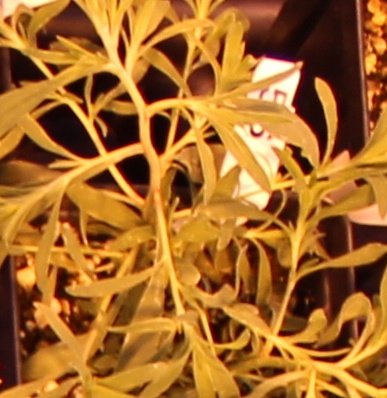
Label: Kochia